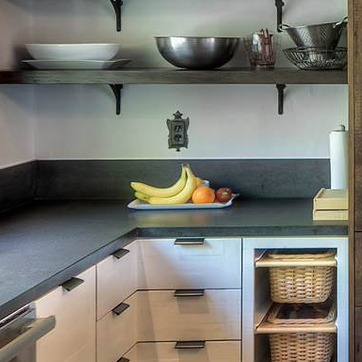
Material: food